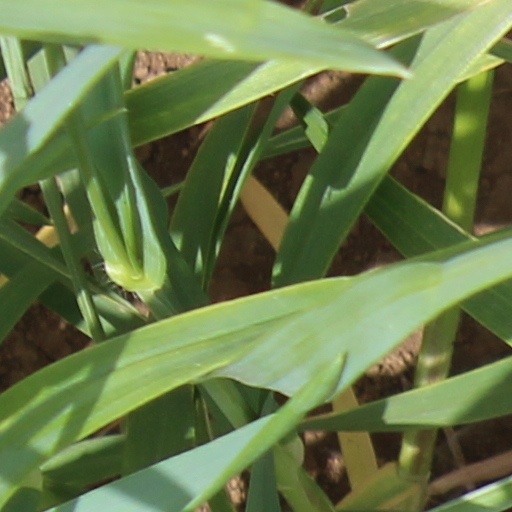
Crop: wheat